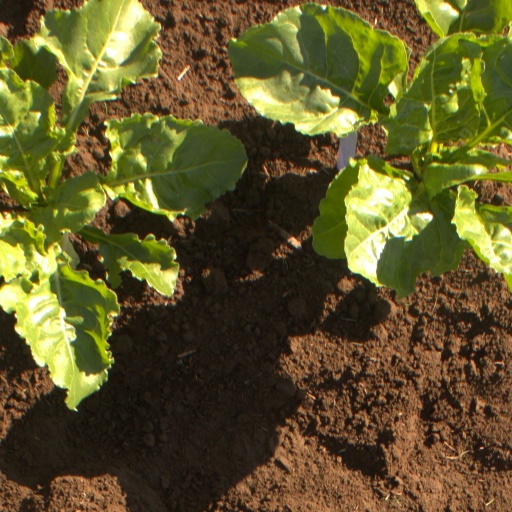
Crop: sugar beet